Richard Cowan (soldier)

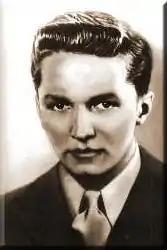
Medal of Honor recipient

Richard Eller Cowan (December 5, 1922 – December 17, 1944) was a soldier in the United States Army who posthumously received the United States military's highest decoration, the Medal of Honor, for his actions during World War II.